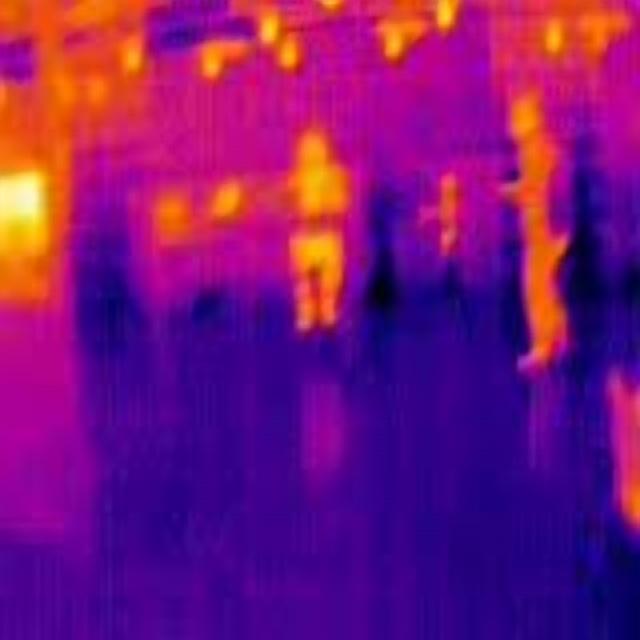
Detected objects:
label: person
label: person